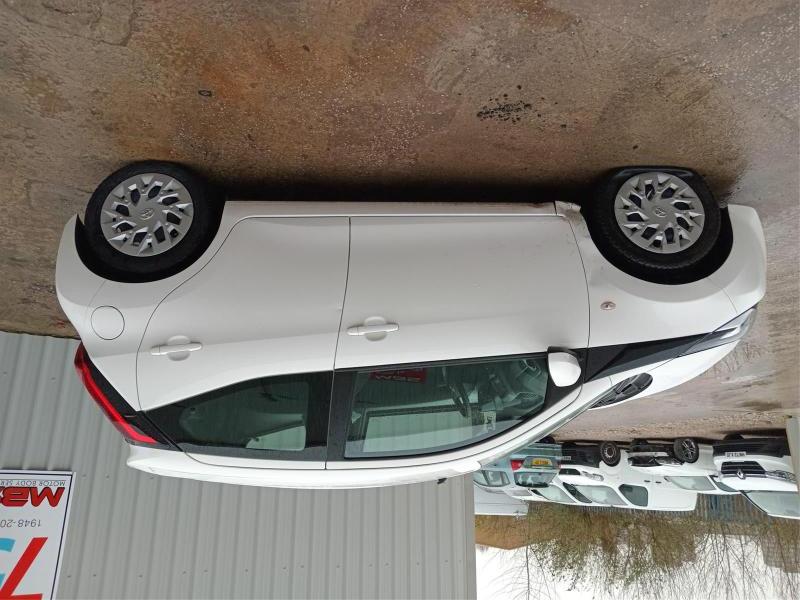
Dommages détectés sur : aile avant gauche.
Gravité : mineur